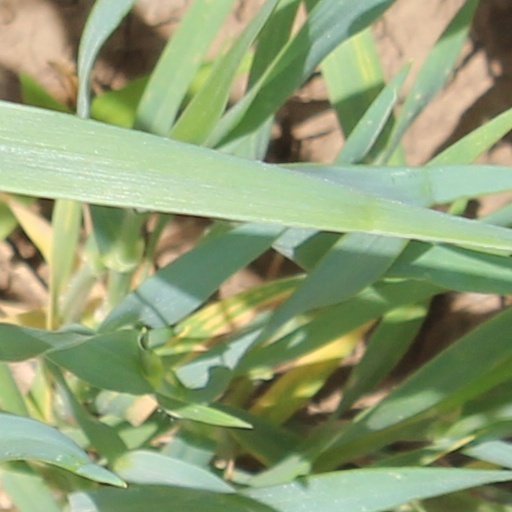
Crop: wheat